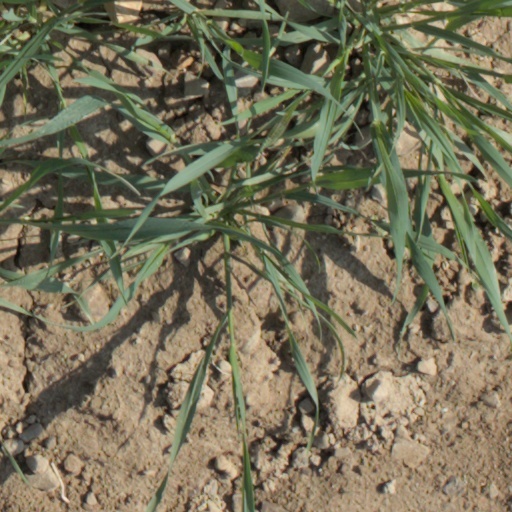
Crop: wheat